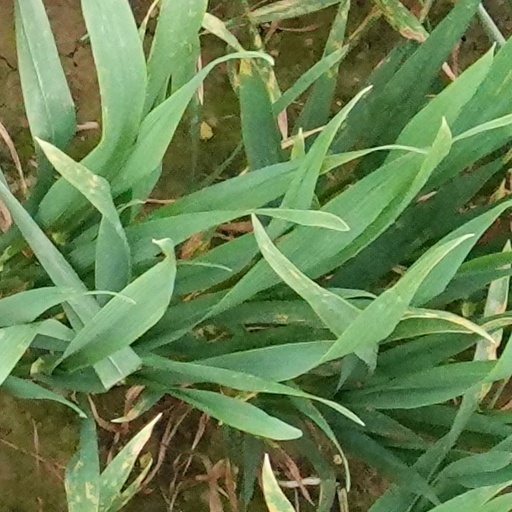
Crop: wheat